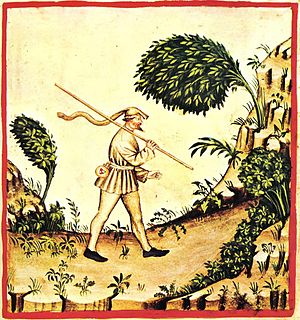
Strudhætte / Galleri
En strudhætte er en kolhætte, hætteslag, hættekrage eller munkehætte med lang hale, en strud, som er en poseagtig forlængelse af den øverste spids.